Eric Valentine

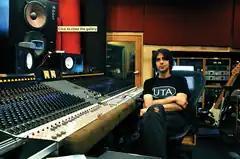
Valentine at Barefoot Recording 2010

Eric Dodd, known professionally as Eric Valentine, is an American record producer who began his career as drummer and producer in the heavy metal band T-Ride.